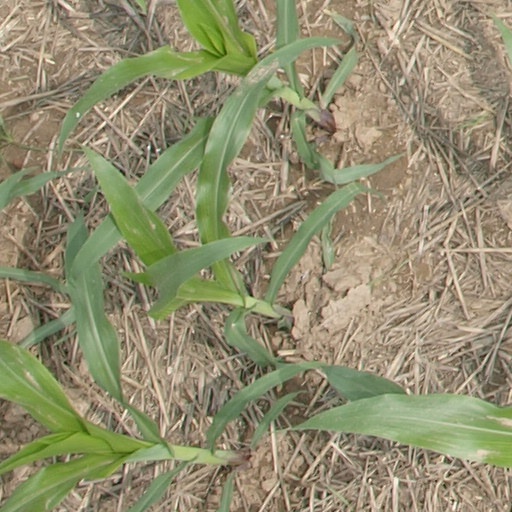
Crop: maize; corn